Alessandro Bruno

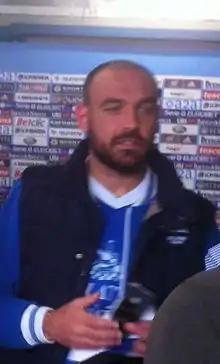
Alessandro Bruno in 2014

Alessandro Bruno (born 4 July 1983) is an Italian football coach and former player who played as a midfielder, currently in charge of club Latina.